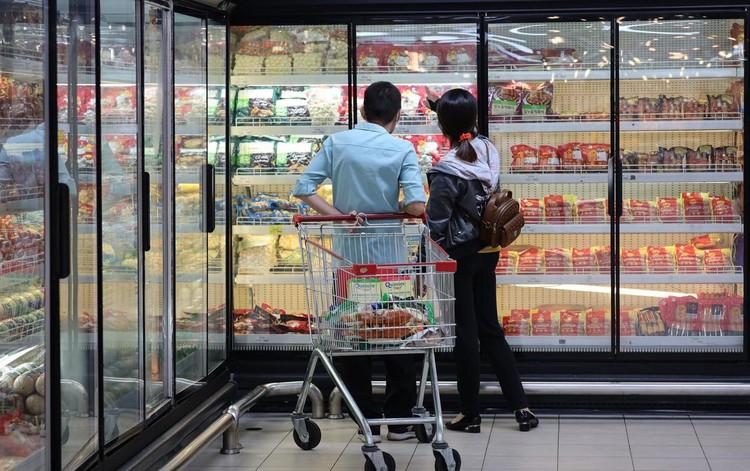
ở xung quanh những cái tủ lạnh có sự xuất hiện của một người đàn ông và một người phụ nữ